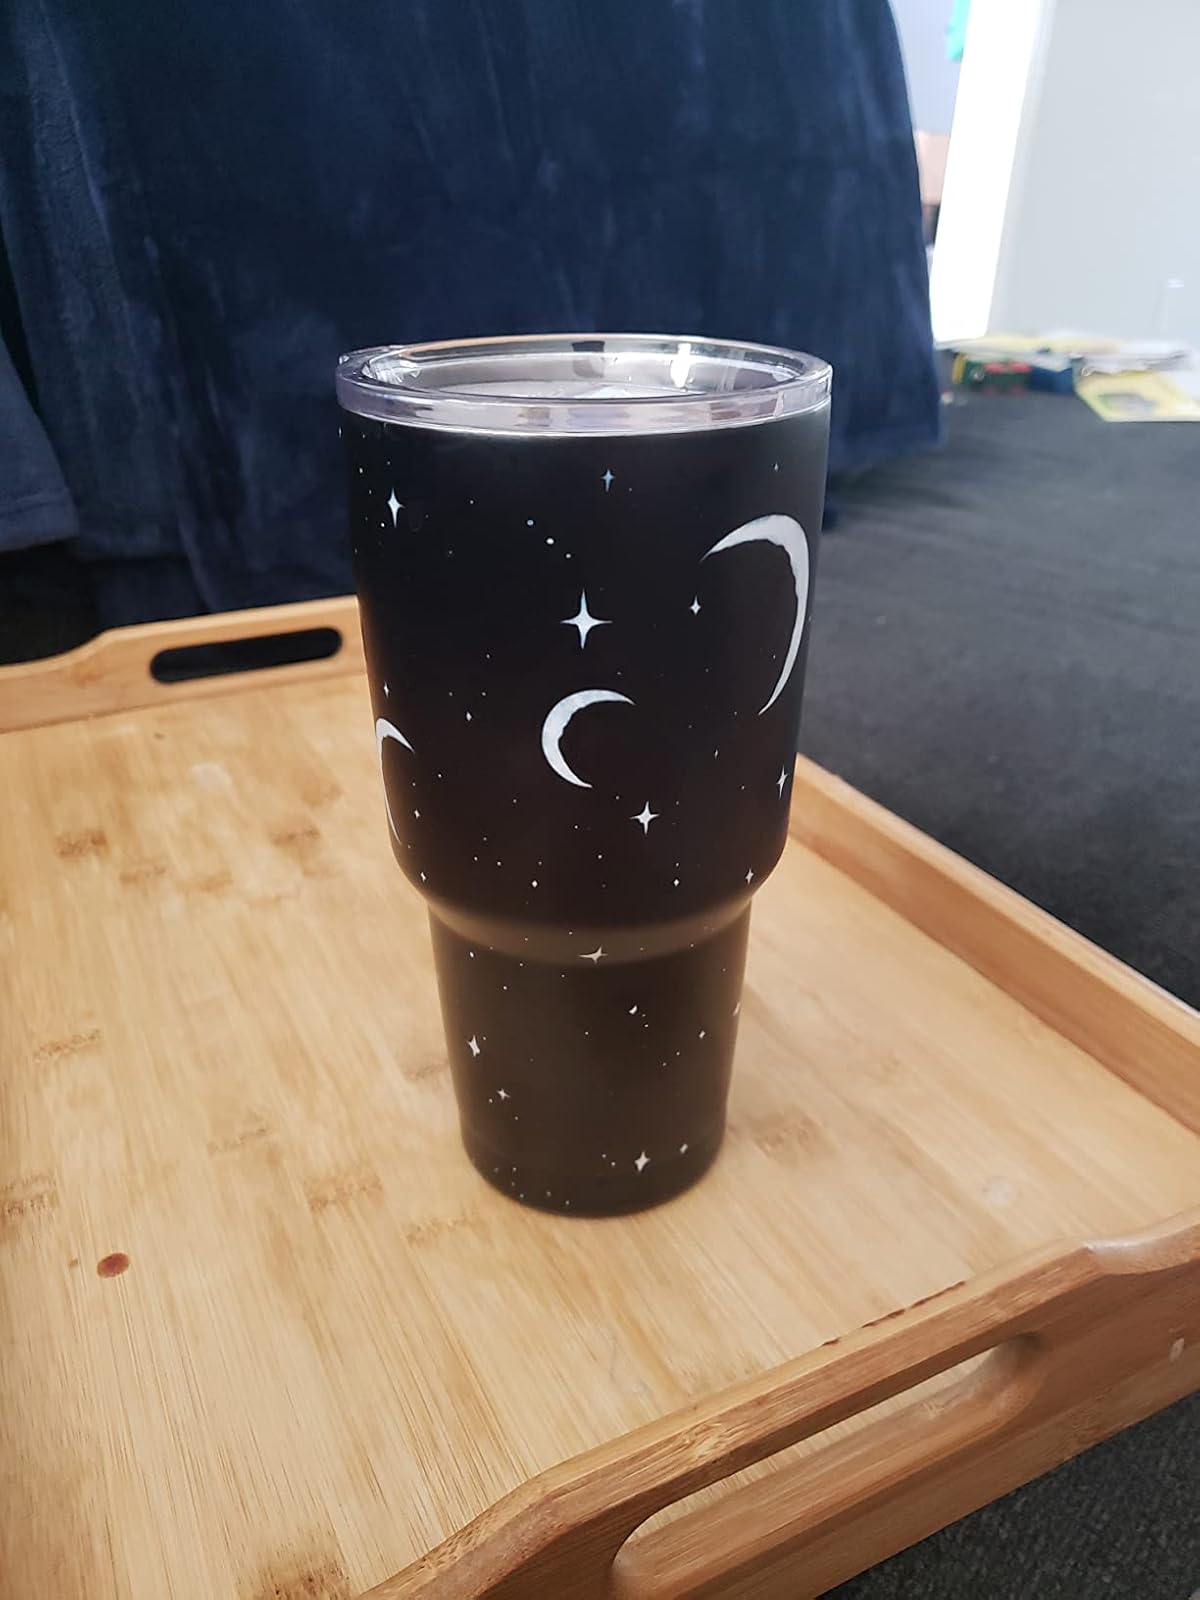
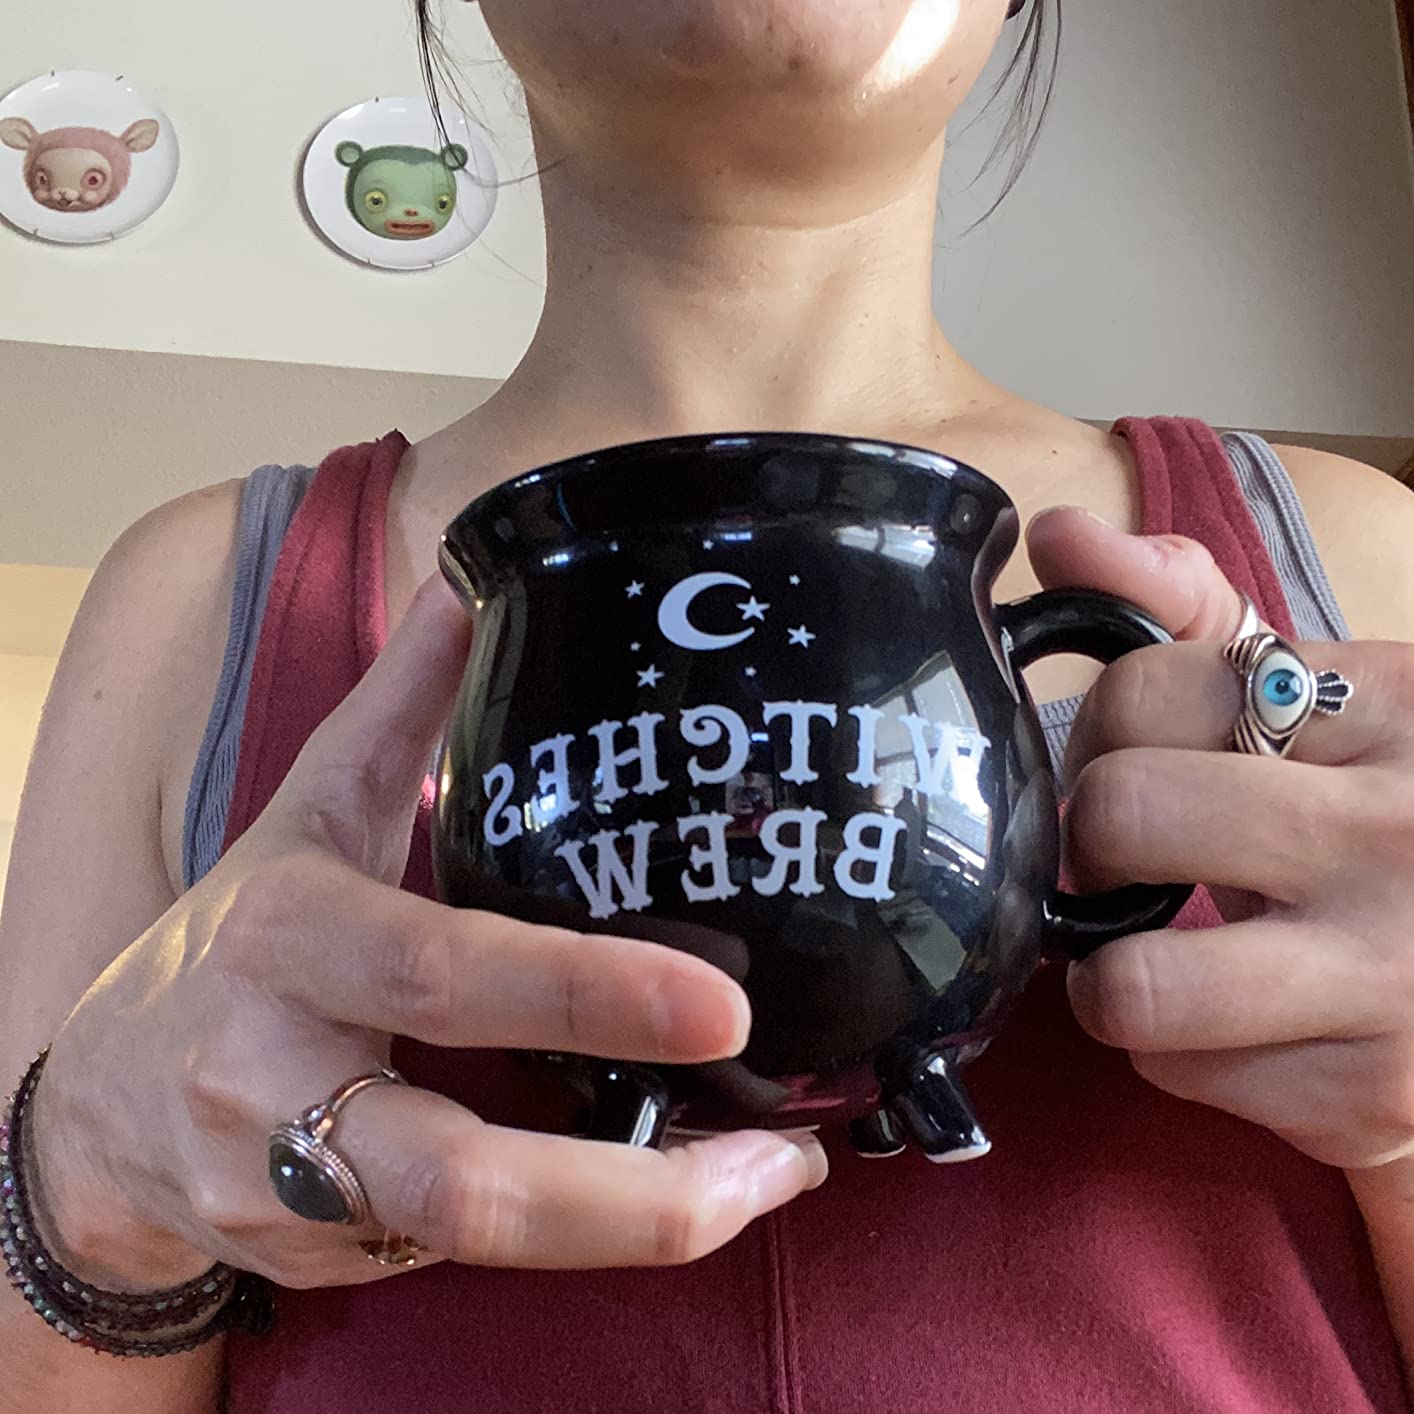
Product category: items_mug
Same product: no